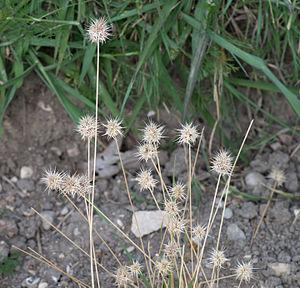
Echinaria capitata - Jardin des Plantes
Echinaria capitata, l'échinaire capitée ou échinaire en tête, est une espèce de plantes monocotylédones de la famille des Poaceae, sous-famille des Pooideae, originaire d'Eurasie et d'Afrique du Nord. C'est la seule espèce du genre Echinaria.